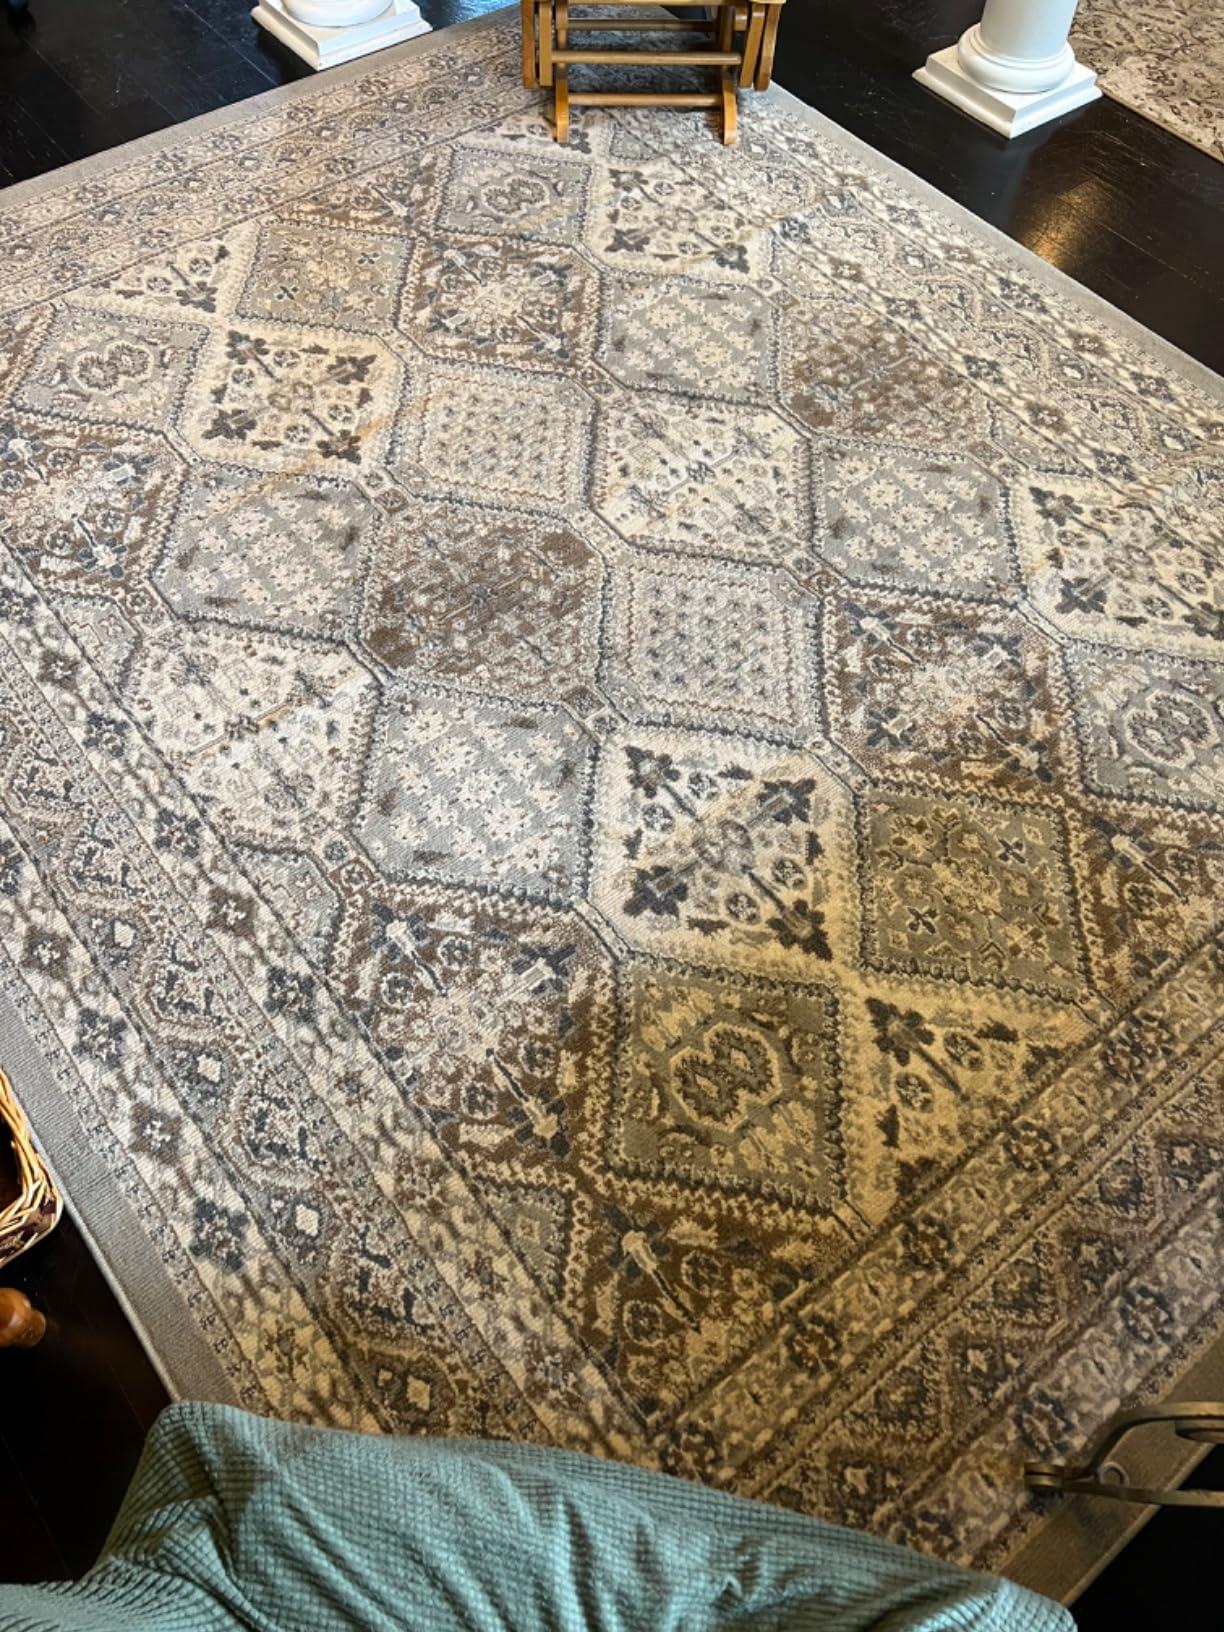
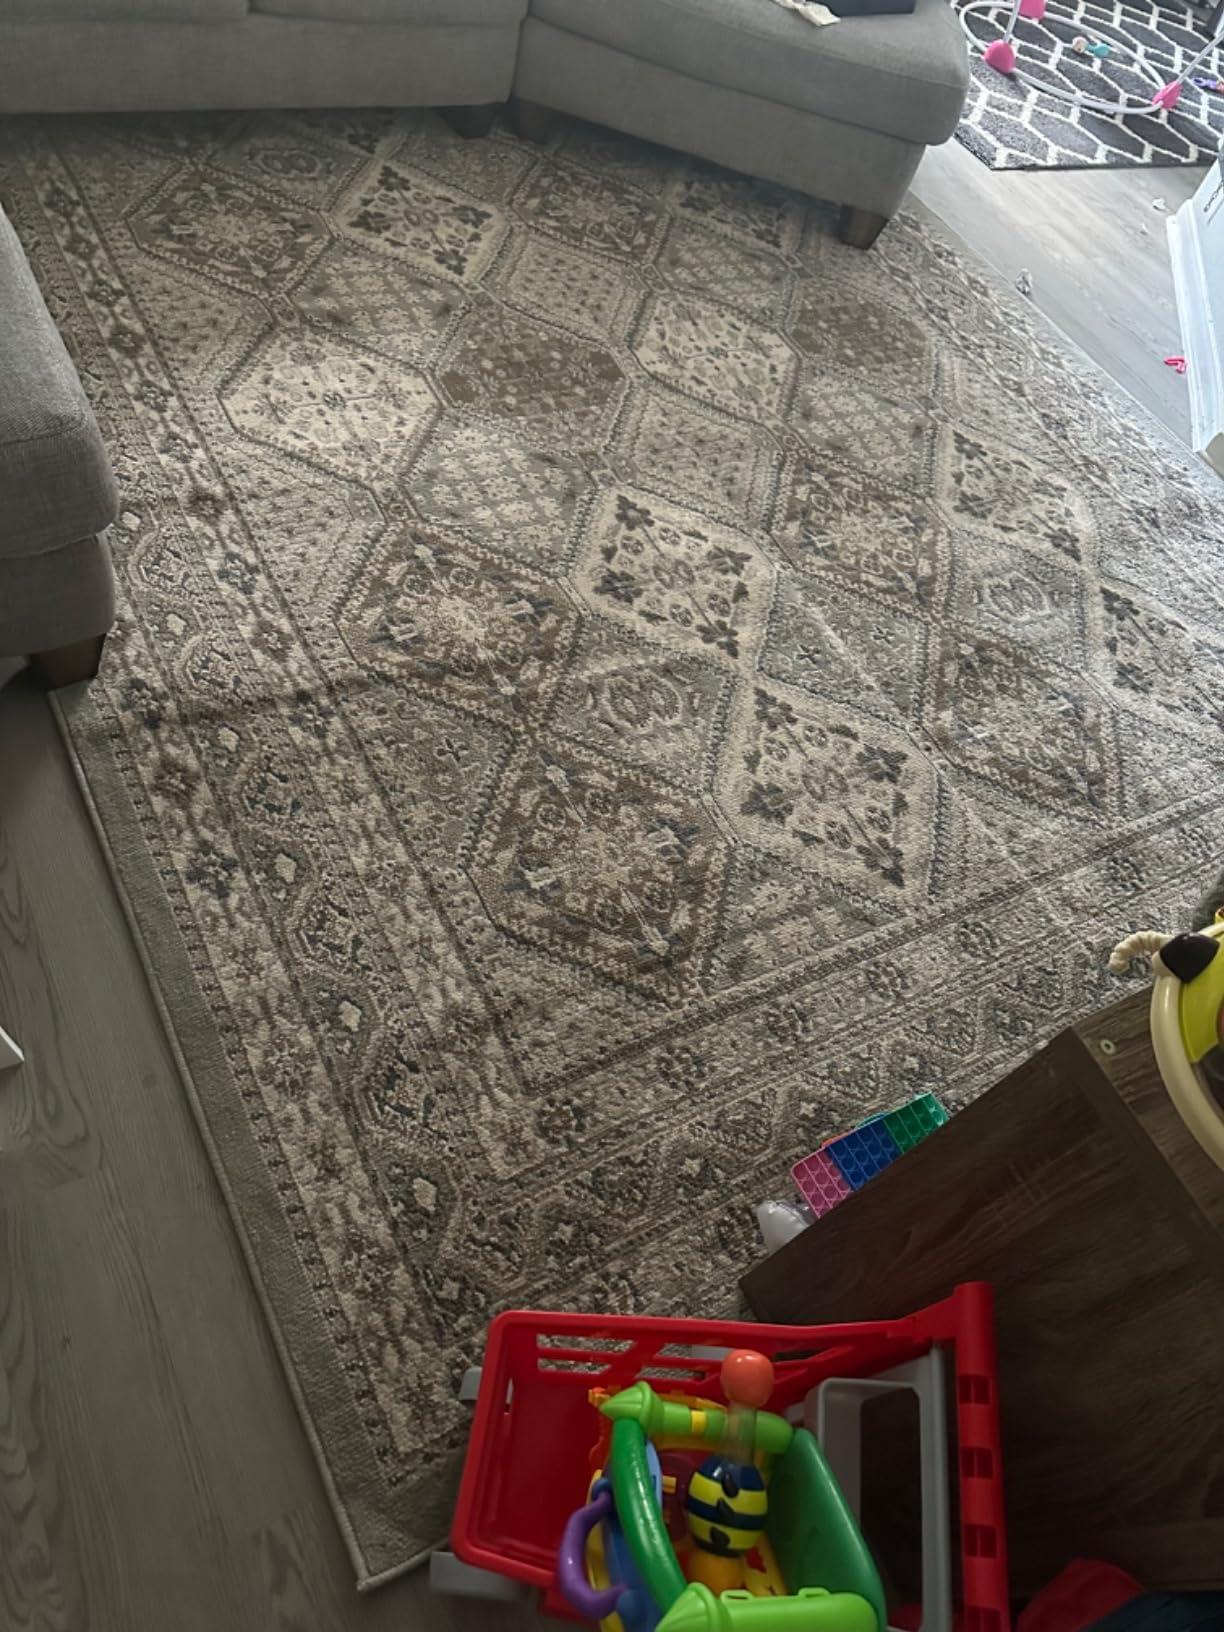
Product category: misc
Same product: yes